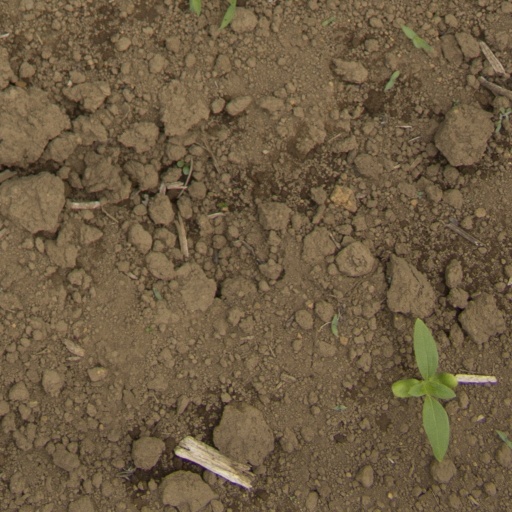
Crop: Jerusalem artichoke